Marco Simoncelli

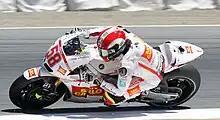
Simoncelli at the 2010 United States Grand Prix at Laguna Seca

Simoncelli got off to a slow start to the 2010 season, having suffered two preseason testing crashes at Sepang; the second of which cracked his helmet.